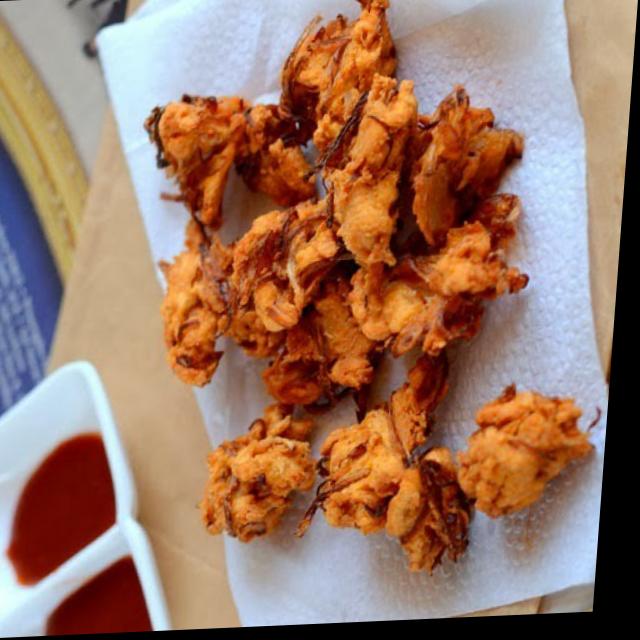
Dish: pakode